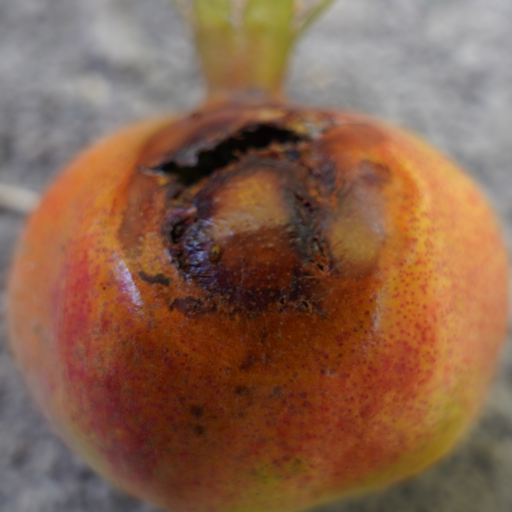
Label: Ectomyelois ceratoniae